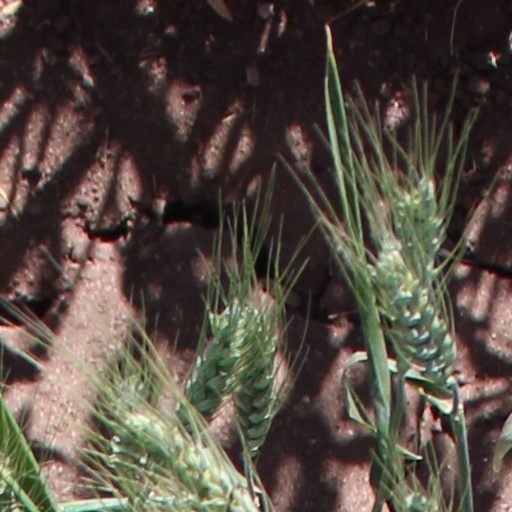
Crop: wheat